Don Bradman in popular culture

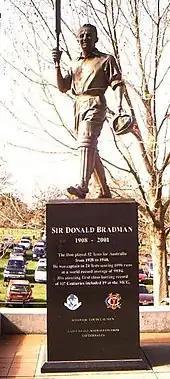
Statue of Bradman at the Melbourne Cricket Ground

Alan Eason stated that Bradman has been the subject of more biographies than any other Australian, apart from the outlaw Ned Kelly. Bradman authored four books himself: